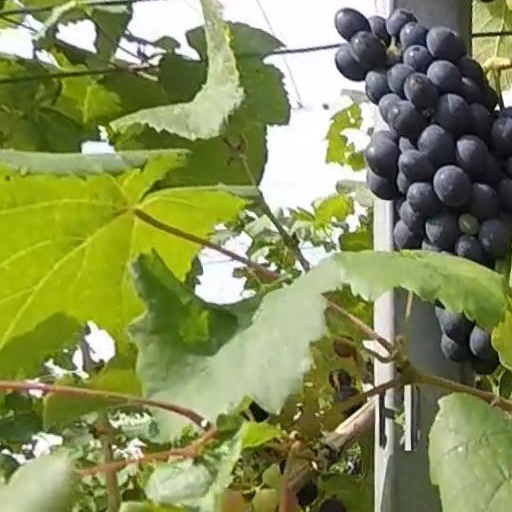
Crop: grape